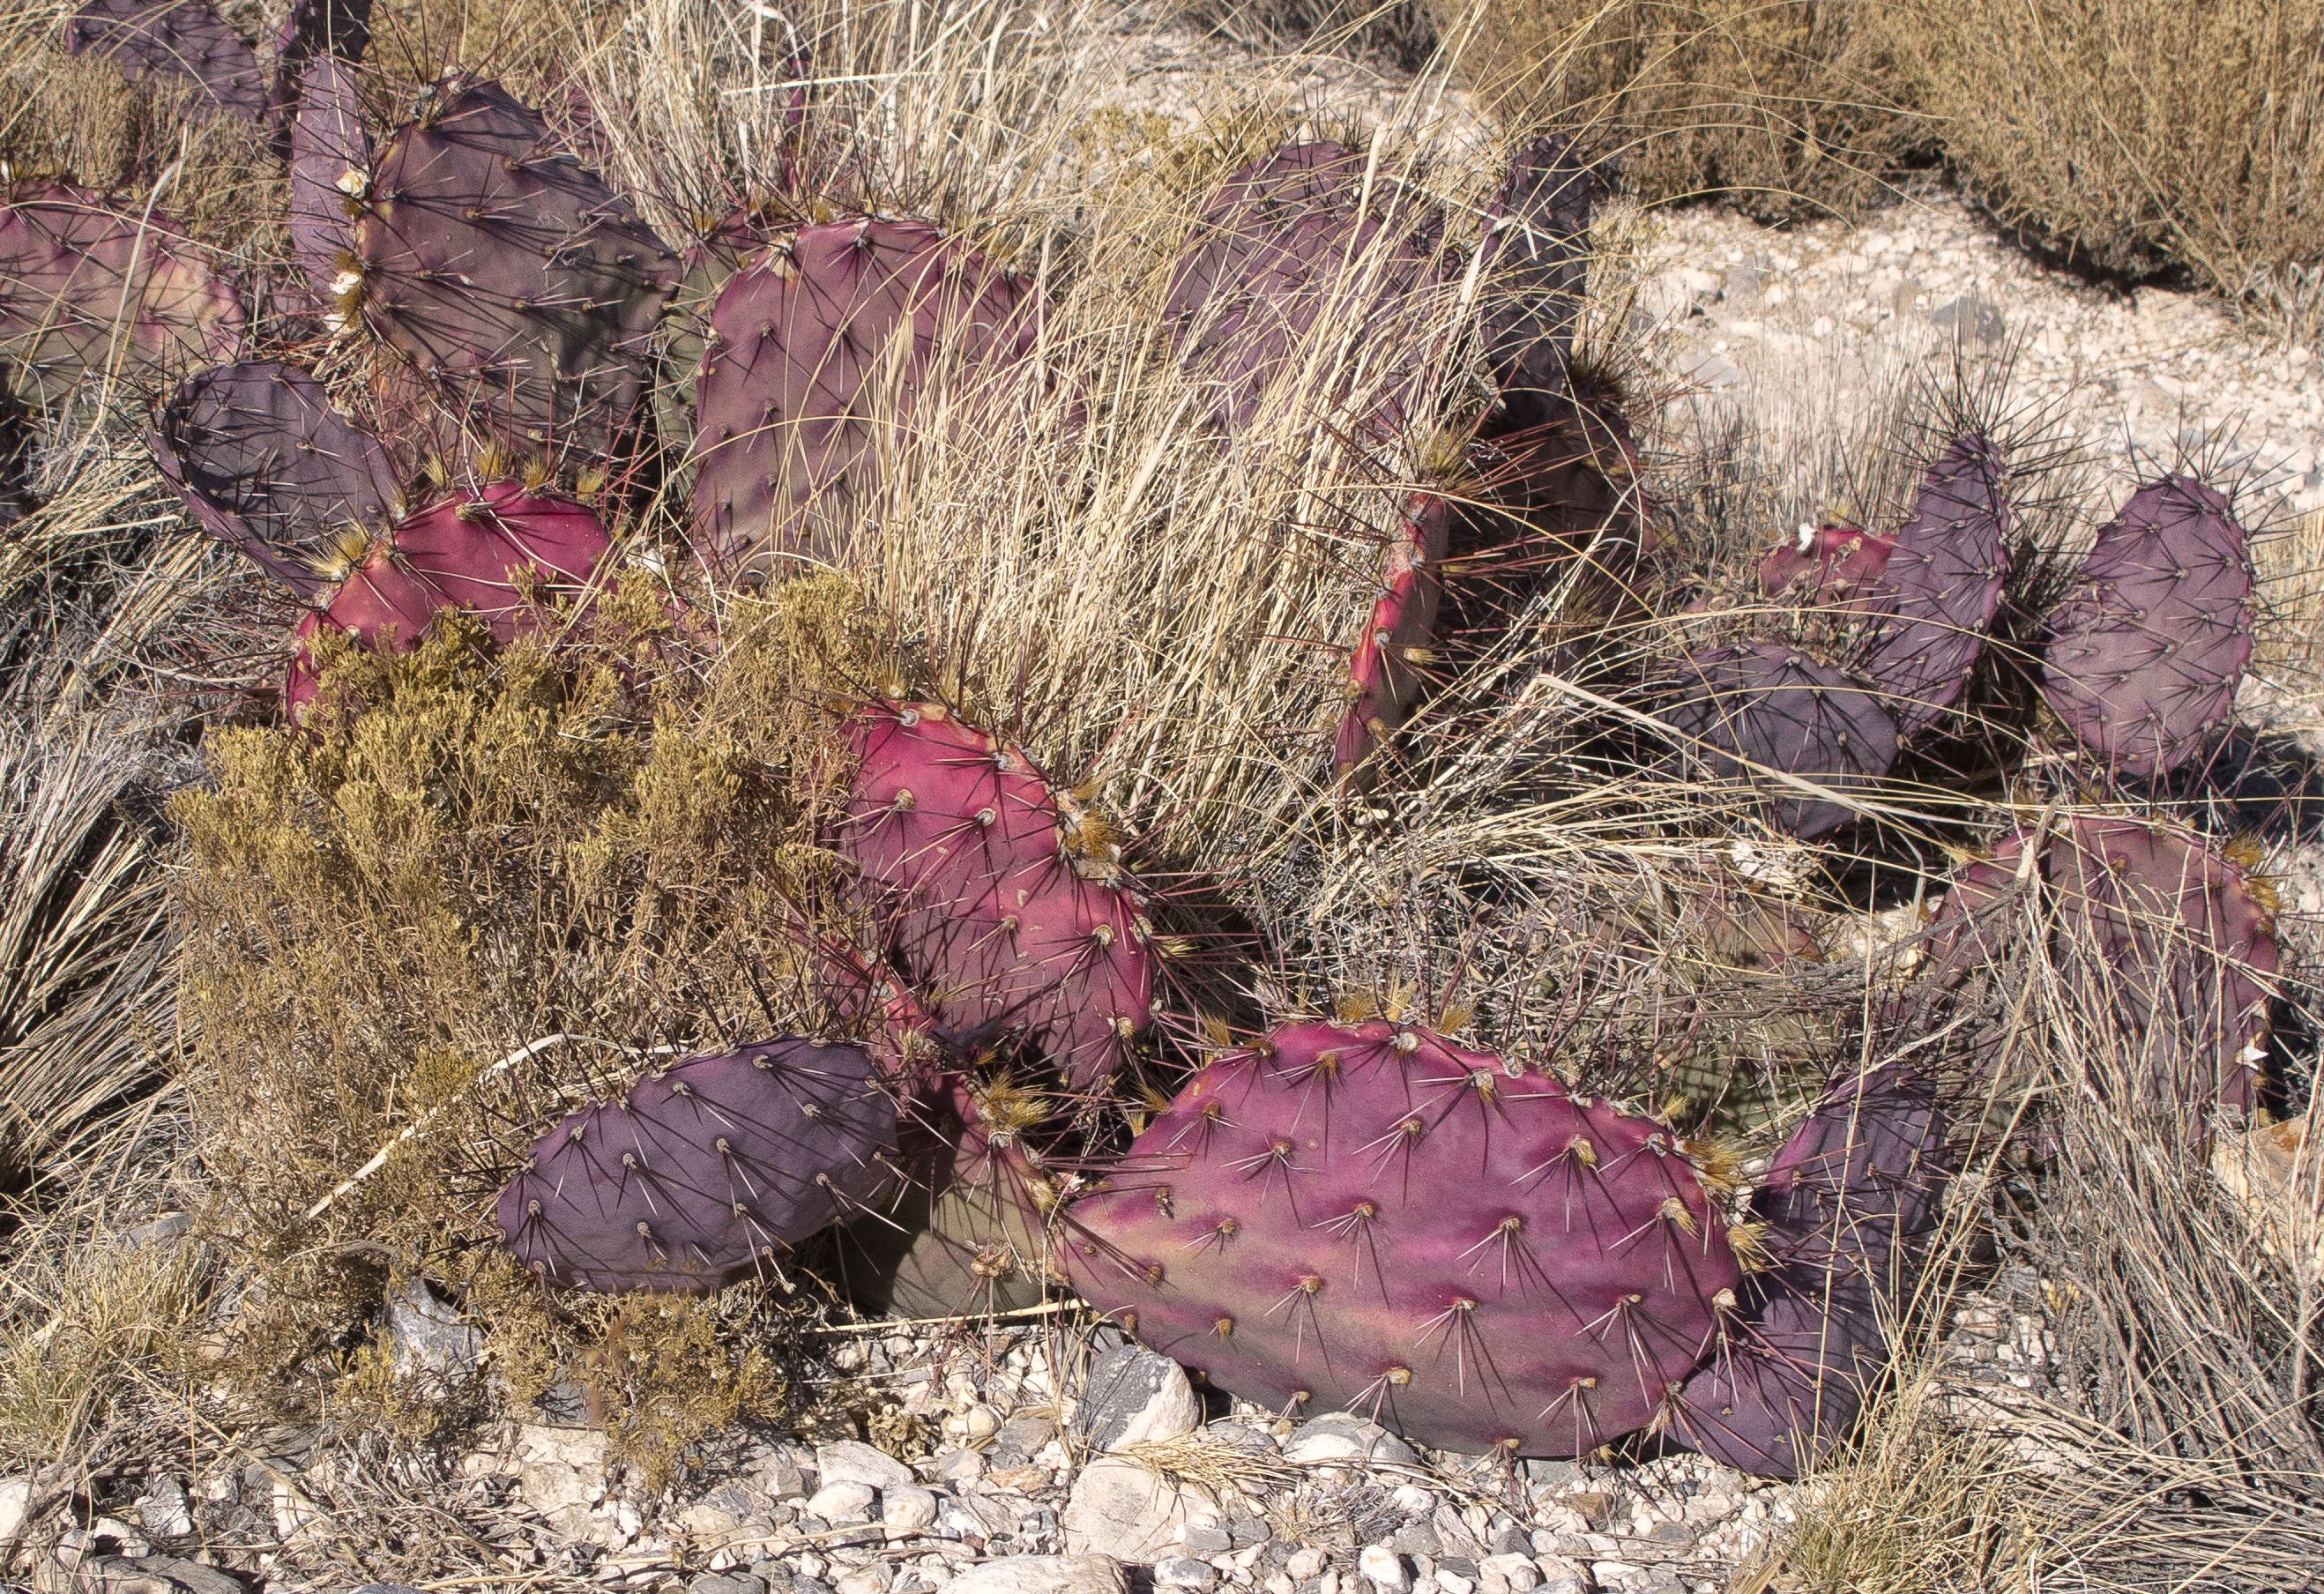
cactus, plant, leaf, flower, soil, botany, flora, wildflower, caryophyllales, flowering plant, prickly pear, grass family, land plant